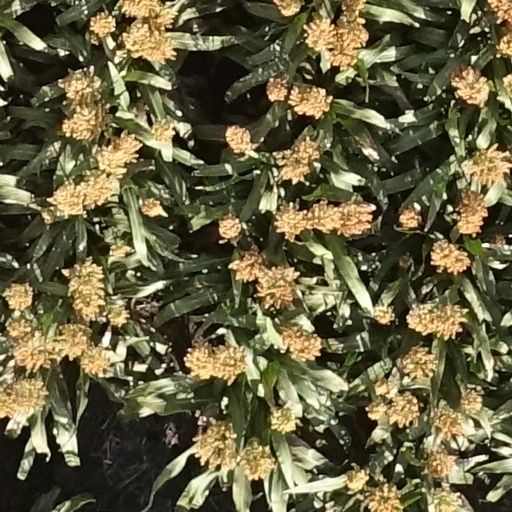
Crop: sorghum